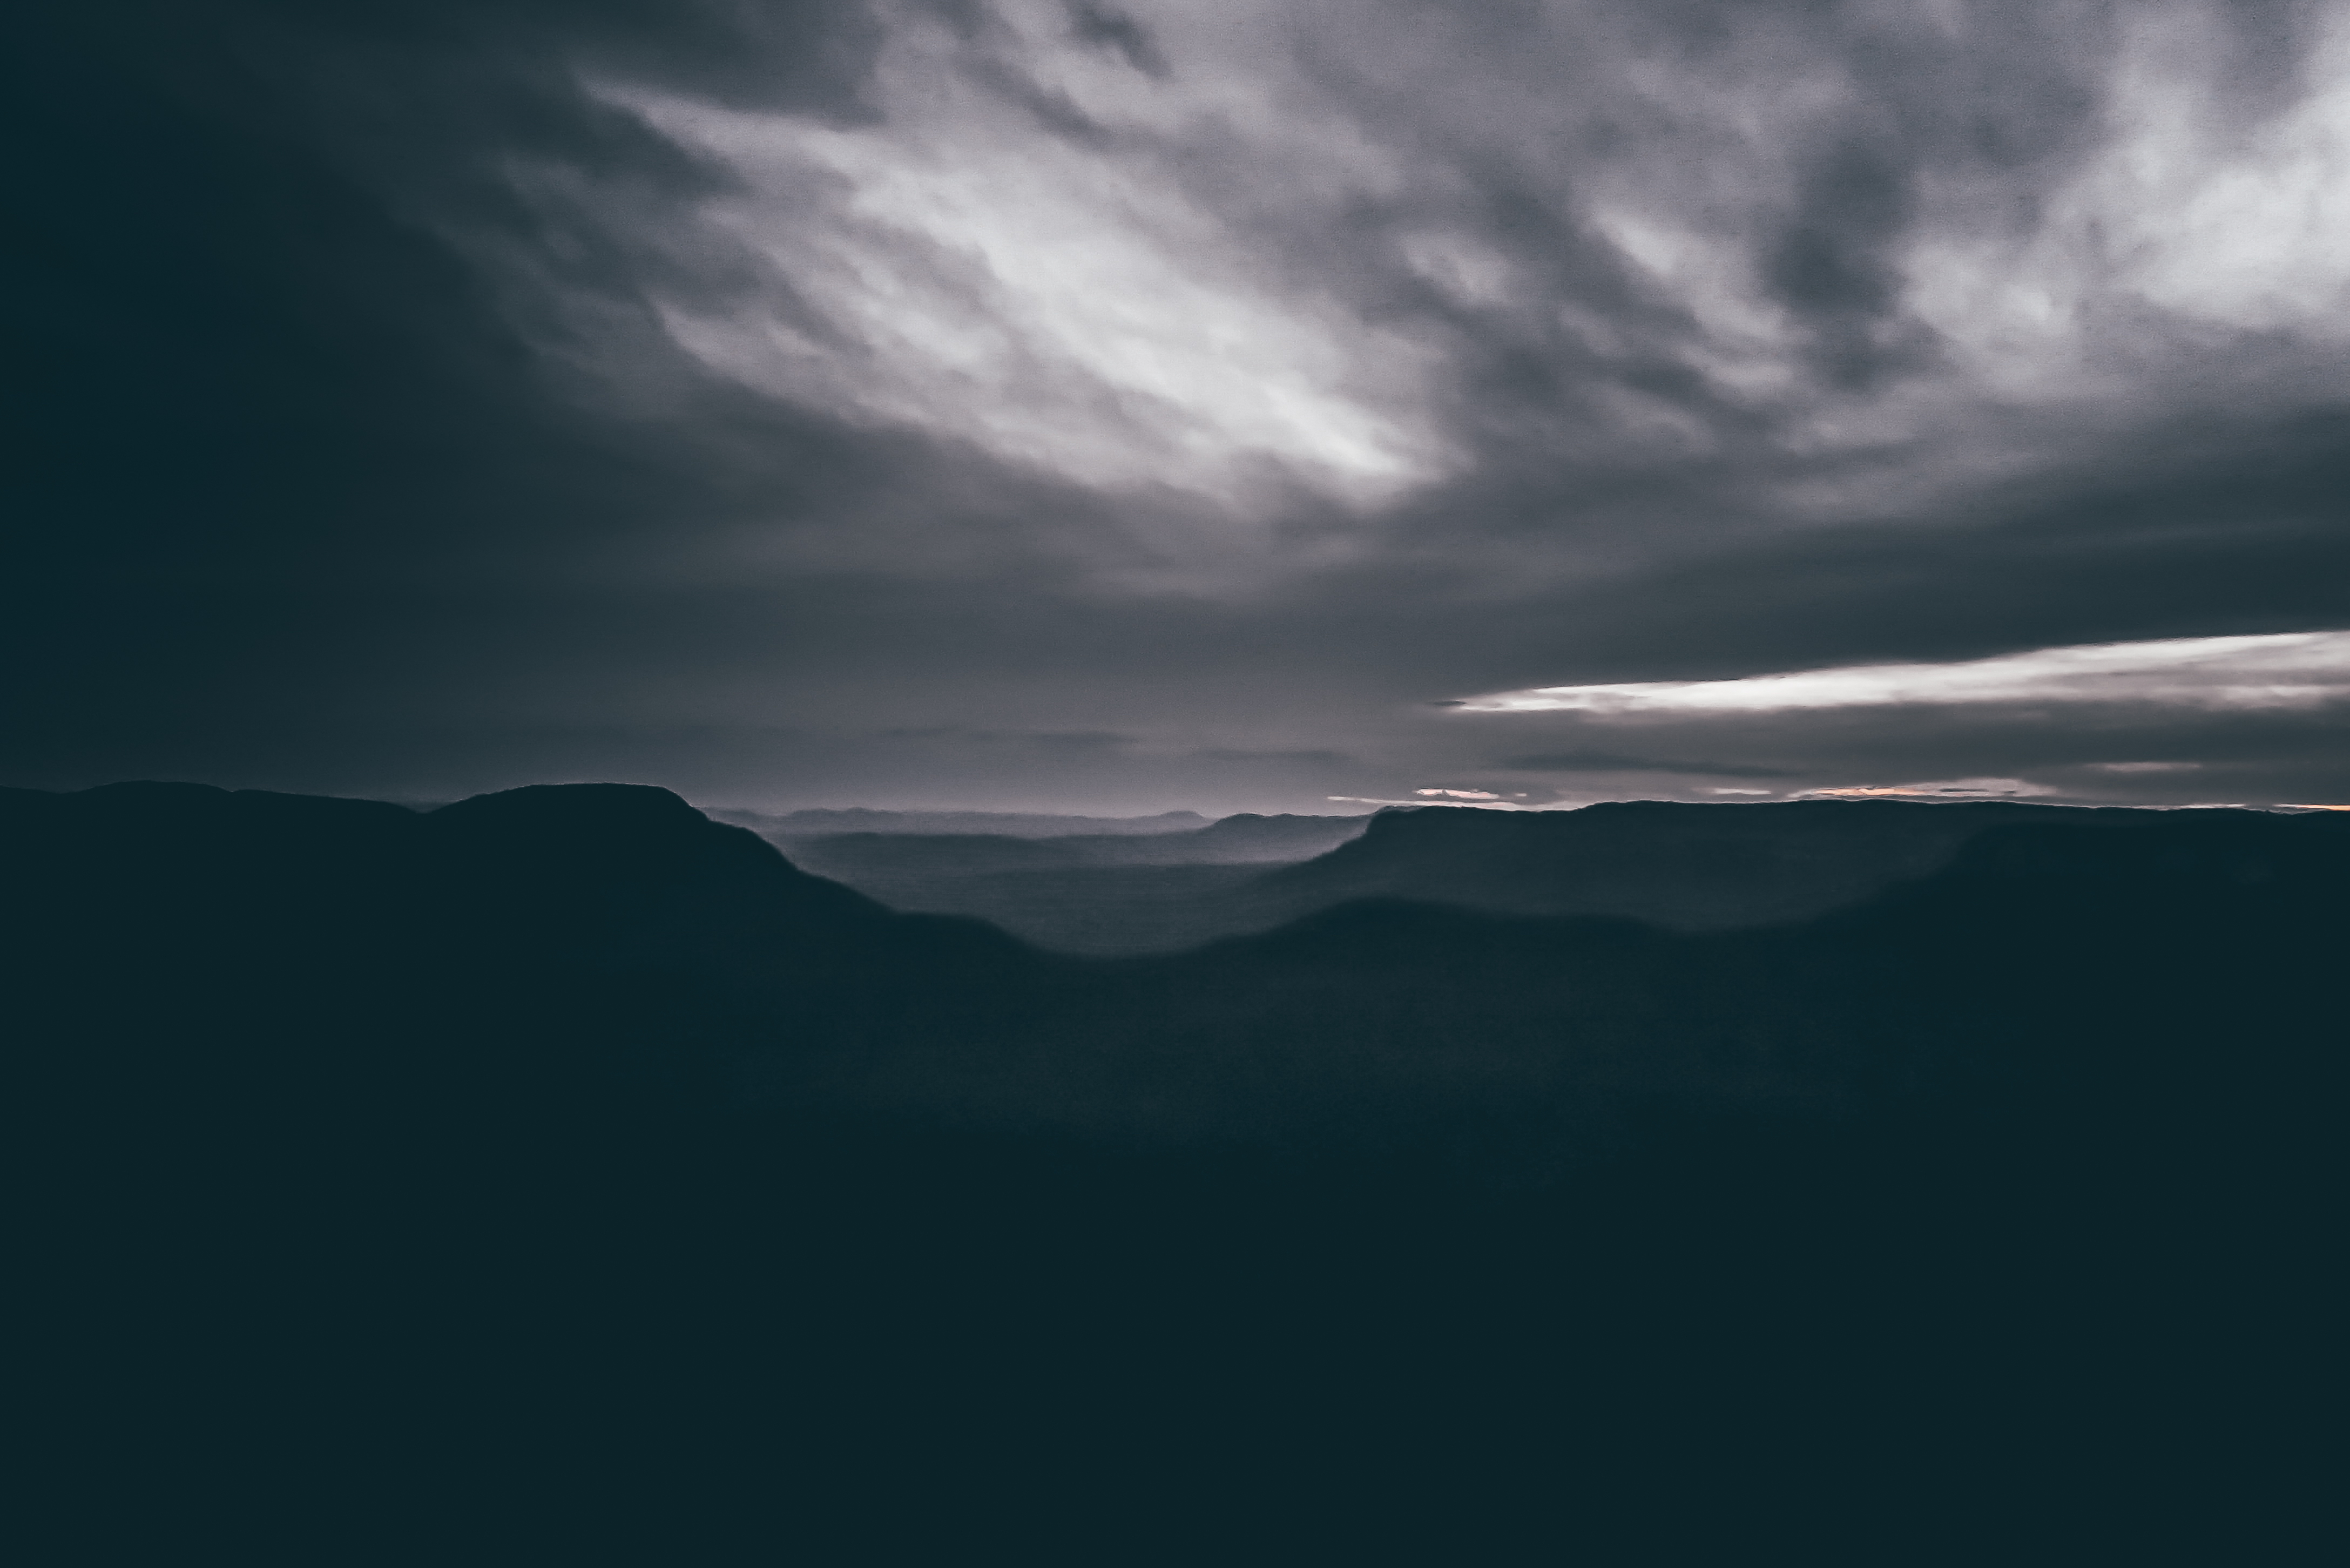
sea, horizon, mountain, cloud, sky, sunrise, mist, morning, dawn, atmosphere, dark, dusk, reflection, darkness, black, moonlight, meteorological phenomenon, atmospheric phenomenon, mountainous landforms